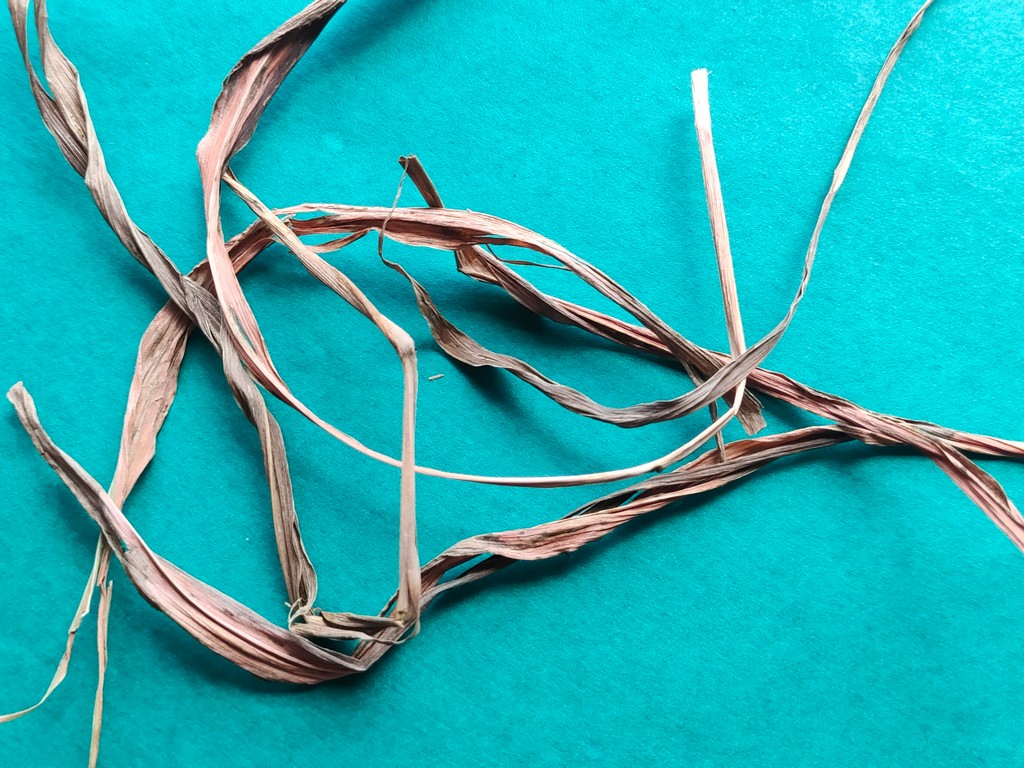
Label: Dried